Aphonopelma

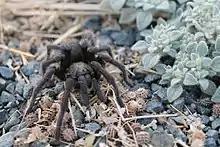
California ebony tarantula ("Aphonopelma eutylenum") wandering near Exeter, CA

Molecular phylogenetic studies suggest that the genus is not monophyletic. Two groups of species are apparent: one from Central America, including the type species "A. seemanni" from Costa Rica, and another made up of species found in the United States. The relationship between the two groups and the genus "Sericopelma" is shown in the cladogram below. With further research, a new genus may be needed for the American group of species.